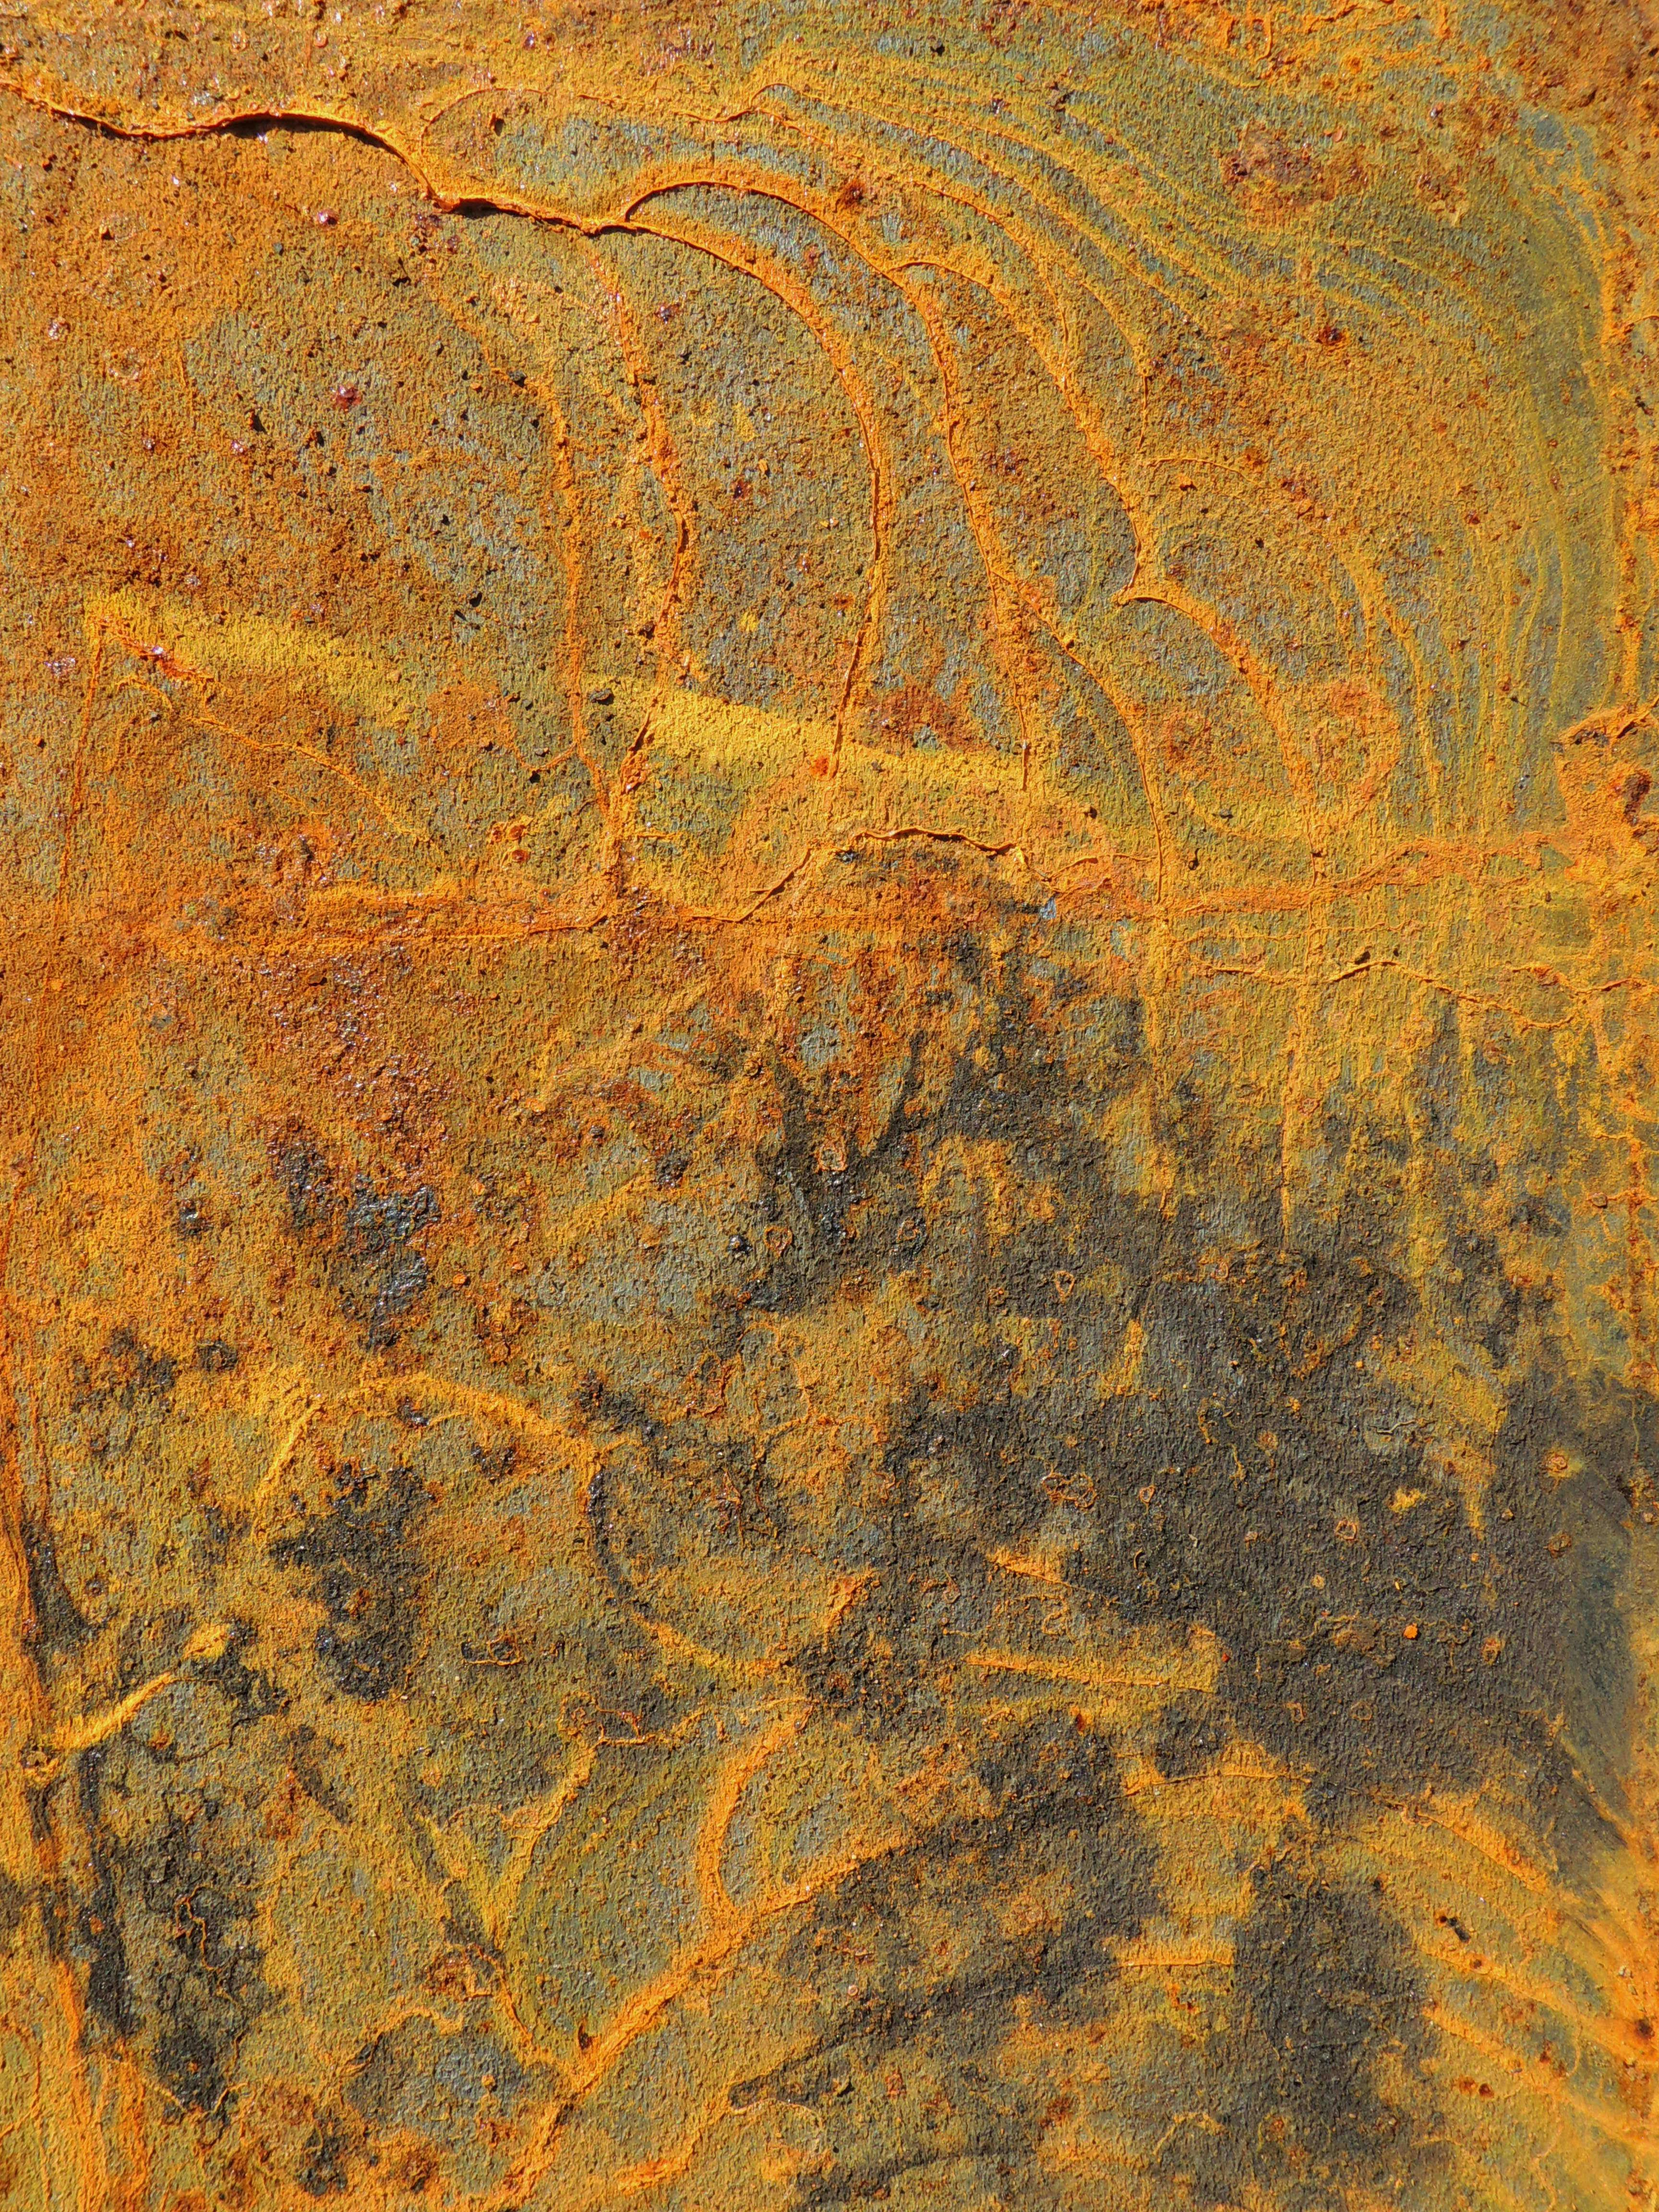
natural, brown, amber, Tints and shades, pattern, road surface, wood, rectangle, soil, metal, peach, grass